Nõmme Kalju FC

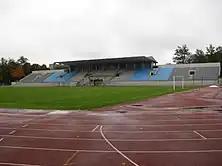
Kadriorg Stadium

From 2012 to 2014, and for home European matches, Nõmme Kalju played at the larger Kadriorg Stadium. Located in Kadriorg, the stadium was built from 1922 to 1926 and is one of the oldest football stadiums in Estonia. With a capacity of over 5,000, Kadriorg could seat 10 times as many spectators as the Hiiu Stadium.